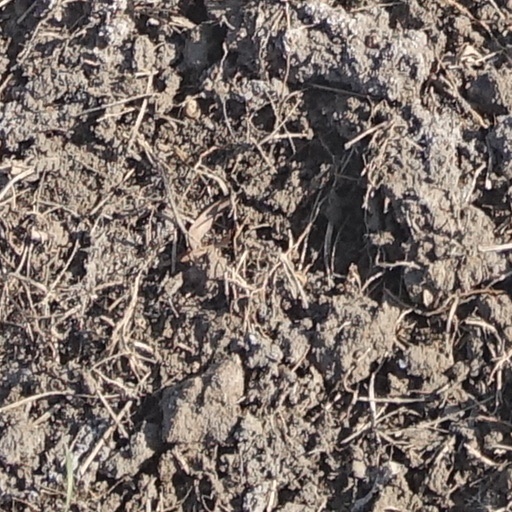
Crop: wheat